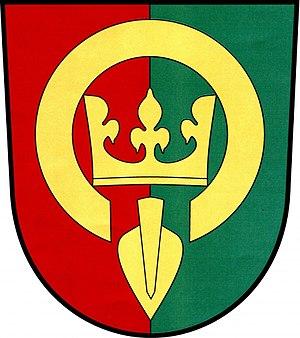
Radětice est une commune du district de Příbram, dans la région de Bohême-Centrale, en République tchèque. Sa population s'élevait à 190 habitants en 2020.